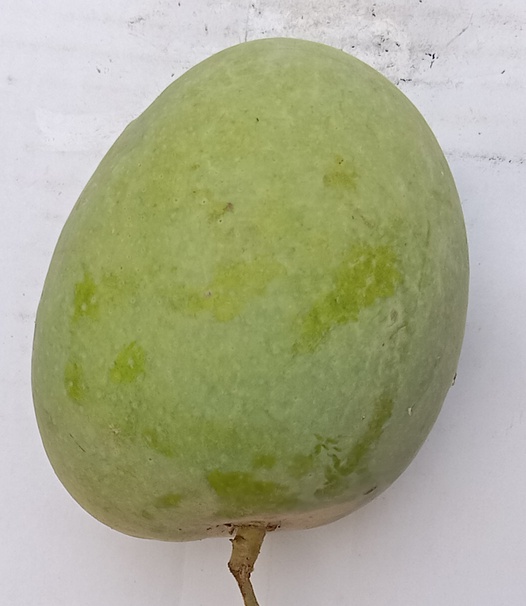
Mango variety: Anwar Ratool